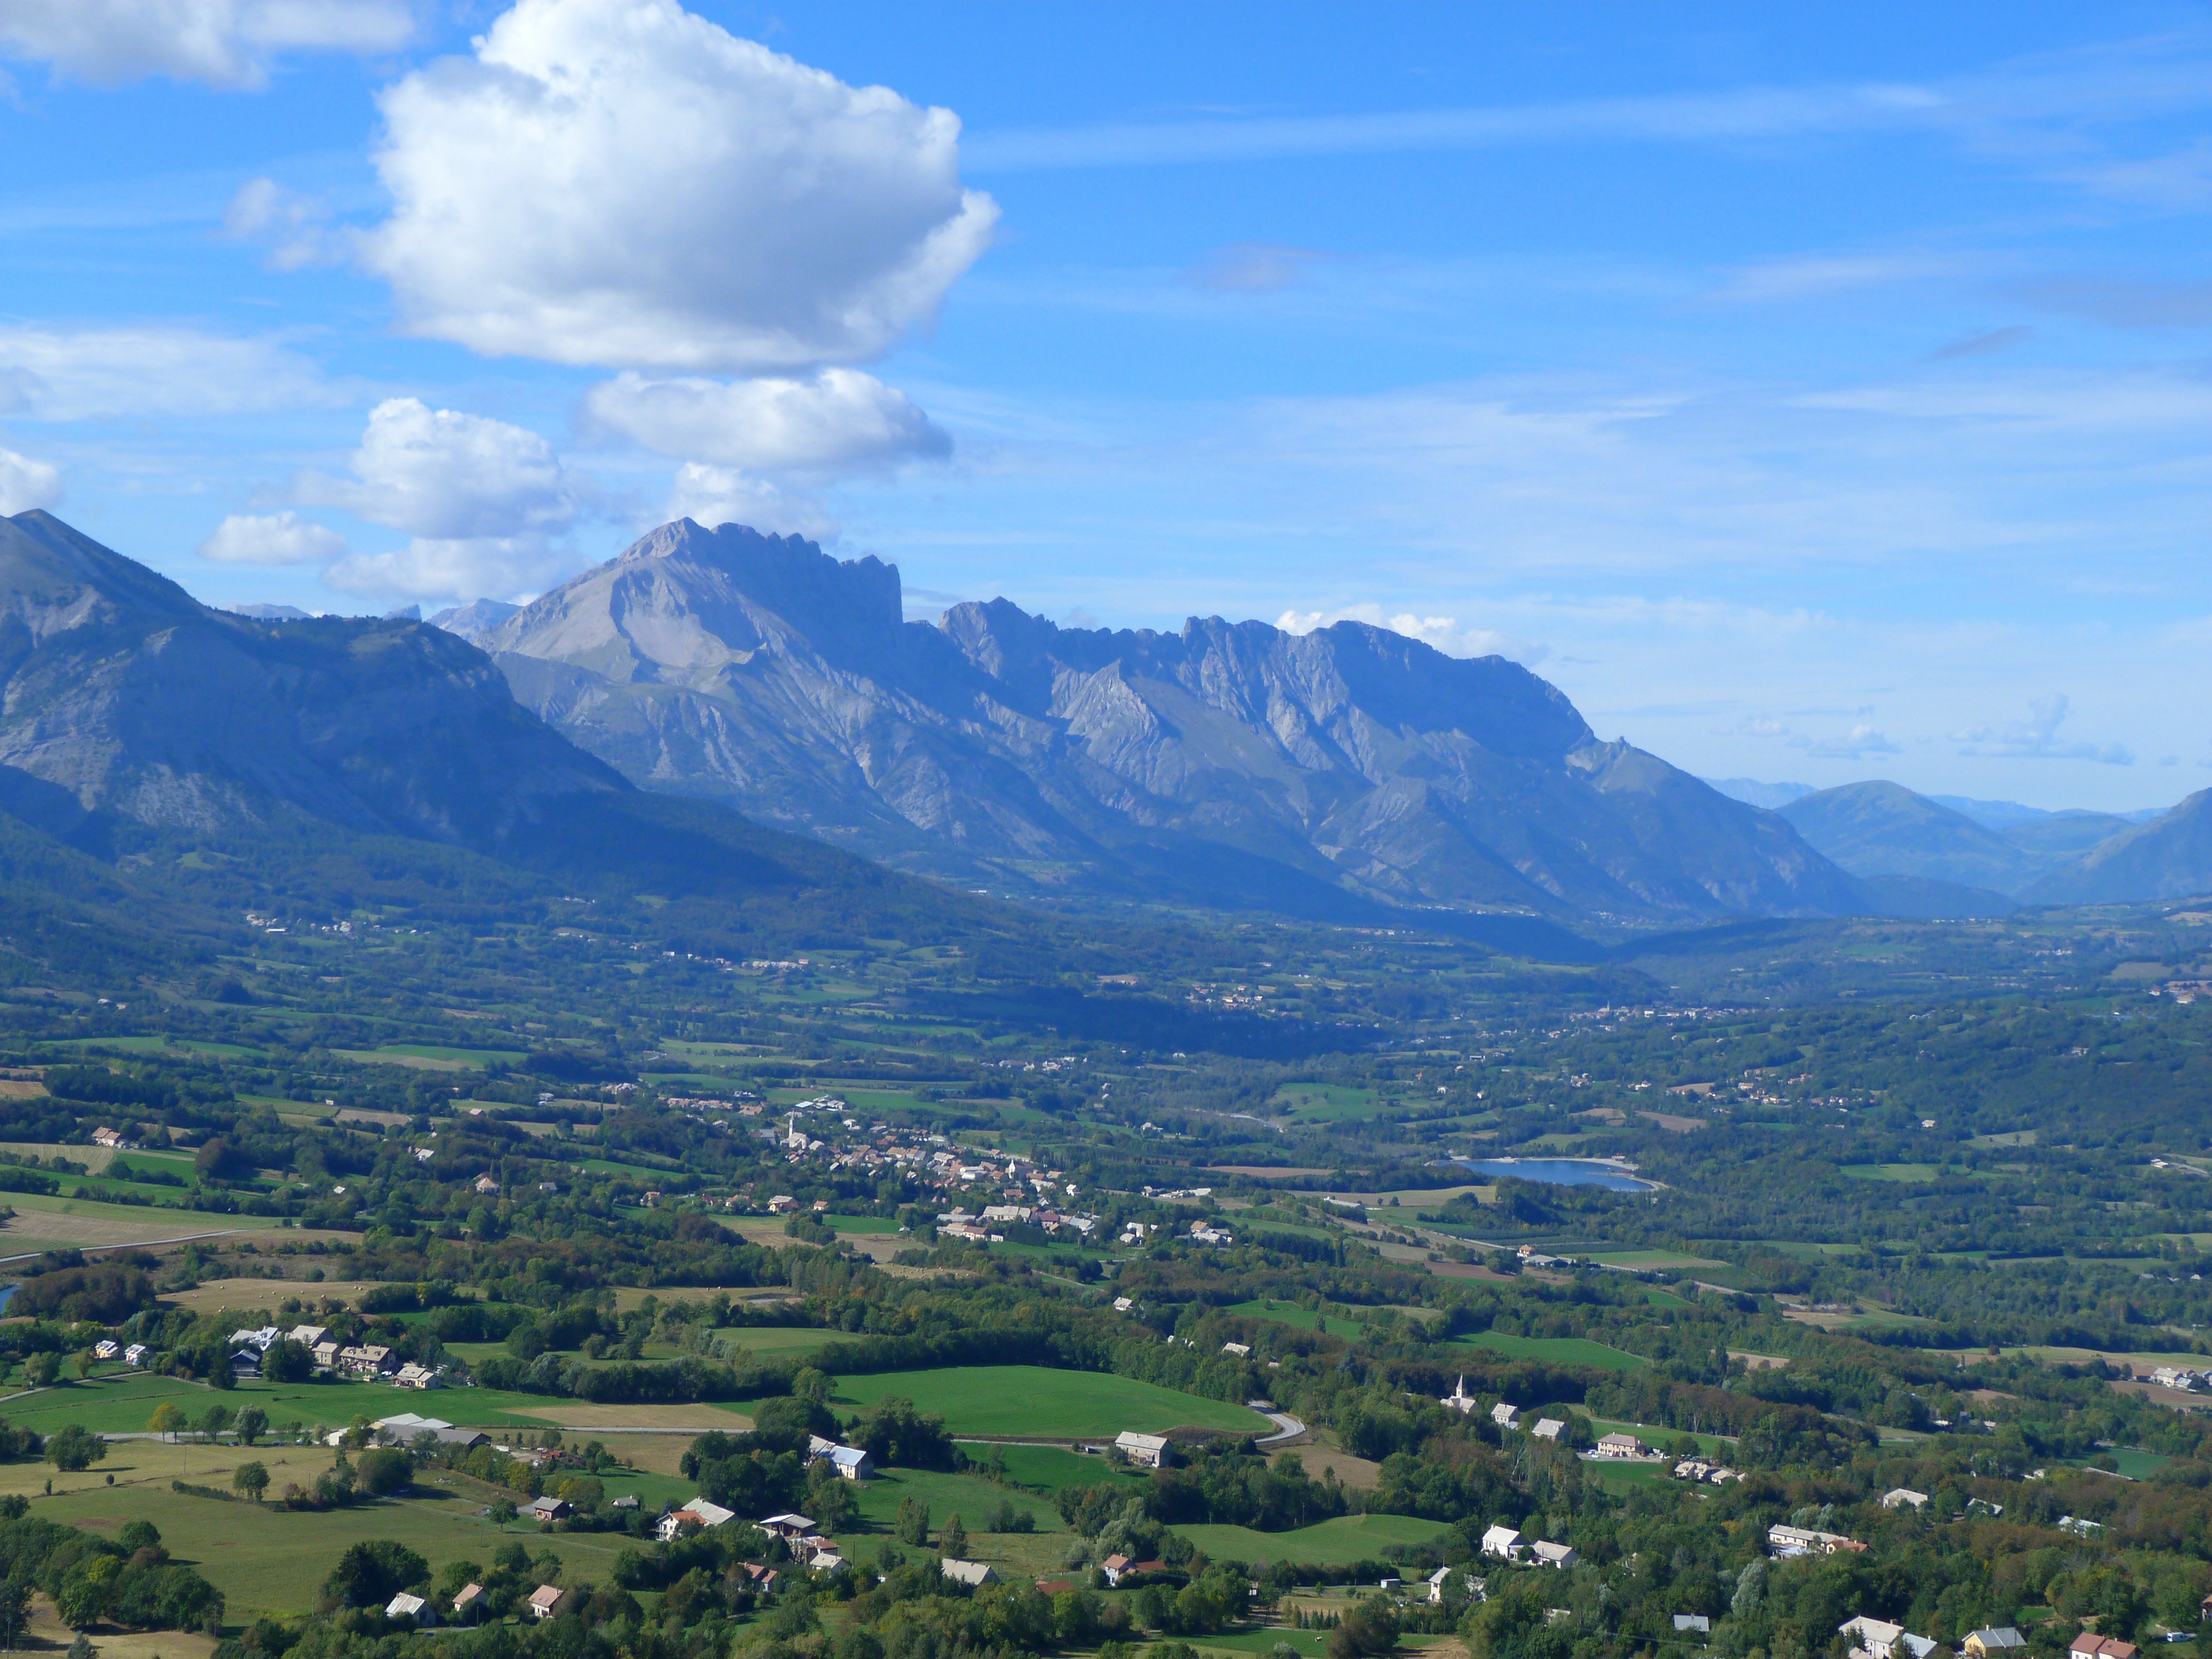
landscape, nature, mountain, cloud, meadow, hill, valley, mountain range, panorama, highland, ridge, plain, alps, plateau, fell, landform, aerial photography, mountain pass, hautes alpes, geographical feature, mountainous landforms, valley of champsaur